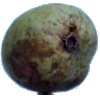
Label: Pear Stone 1